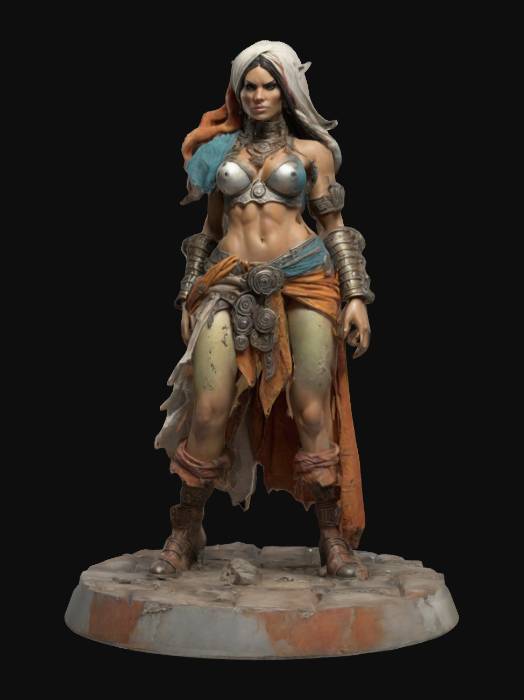
미적 점수 (1~10점): 6